Carnival of Satriano di Lucania

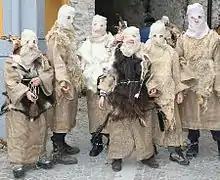
The bear

The bear is a symbol of prosperity, good fortune and success. It represents early citizens who emigrated to distant lands, made a fortune, and acquired symbols of wealth, like fine leathers. Traveling with the bear is a pastor dressed in the traditional clothes of the area and whose task is to keep pace with the bear and ensure that there are not "too many problems" endured by the people. Far from their native land, the bear is practically mute. A bag over his head, with holes for eyes and the mouth, hides the true identity of the person. Around his body are noise-making bells.